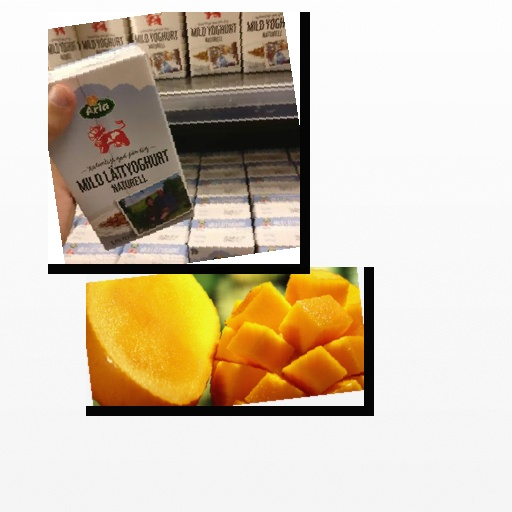
Food items: natural_low_fat_yogurt, mango